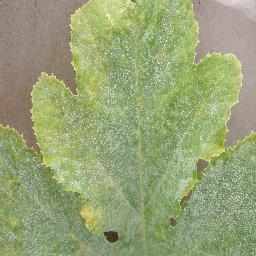
Label: Squash___Powdery_mildew